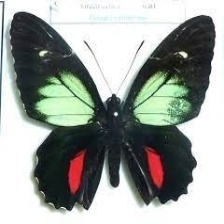
Species: GREEN CELLED CATTLEHEART